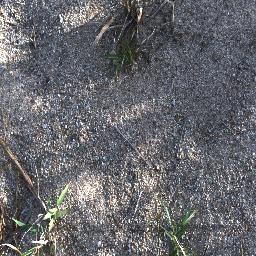
Label: negative